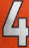
Number: 4